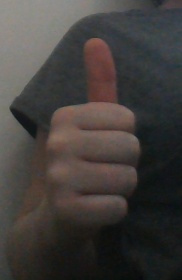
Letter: aleff